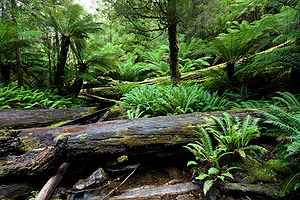
Global økologi
Den spontane vegetation er rigt varieret. Her er det den tempererede regnskov ved Mariott Falls på Tasmanien.
Den globale økologi er hele biosfærens økologi. Den globale økologi beskæftiger sig med de kosmiske vilkår og med helheden af globale betingelser for livet i biosfæren.